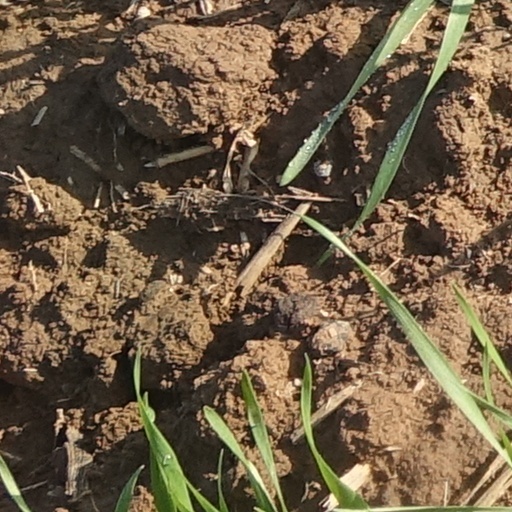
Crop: wheat